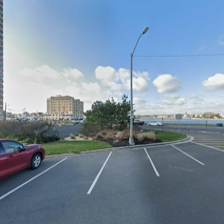
Label: streetView